Collective leadership in the Soviet Union

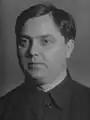
Georgy Malenkov, the Premier of the Soviet Union, emerged as one of the major contenders for the Soviet leadership in 1953, but lost to Khrushchev in 1955.

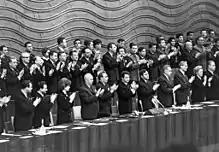
Brezhnev (center with Nikolai Podgorny) among the members of the Presidium of the Supreme Soviet of the USSR

According to Stalin's secretary, Boris Bazhanov, Lenin “in general leaned towards a collegial leadership, with Trotsky in the first position”. Historian Paul Le Blanc referenced various scholars which included E.H. Carr, Isaac Deutscher, Moshe Lewin, Ronald Suny and W. Bruce Lincoln that on balance tilted “toward the view that Lenin’s desired 'heir' was collective responsibility in which Trotsky placed an important role and within which Stalin would be dramatically demoted (if not removed)".